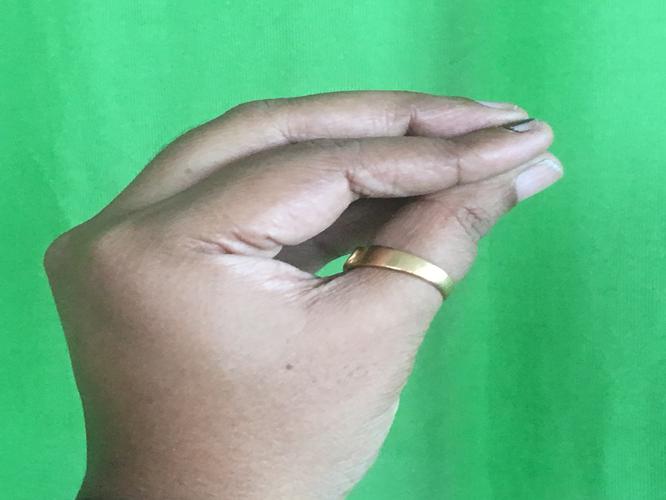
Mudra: Mukulam
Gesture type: single_hand